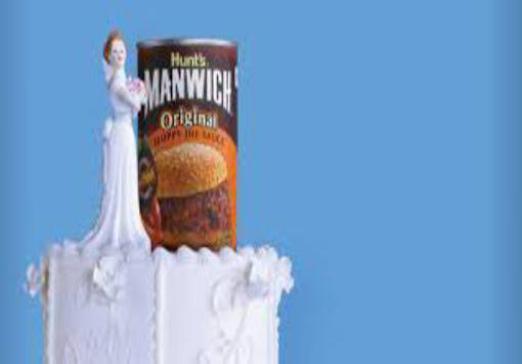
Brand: manwich
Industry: Food